The Last Gangster

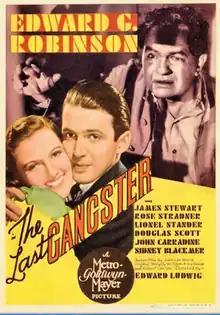
1937 theatrical poster

The Last Gangster (also called Another Public Enemy) is a 1937 American crime drama film directed by Edward Ludwig and starring Edward G. Robinson and James Stewart. The supporting cast features Rose Stradner, Lionel Stander and John Carradine.